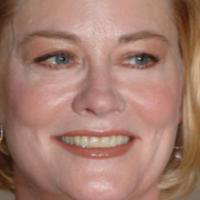
Age group: age 41-55